Morten Olsen (handballer)

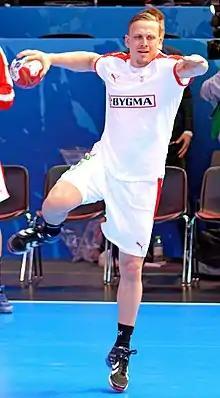
Olsen attempts a goal against Yann Genty in 2013

Morten Toft Olsen (born 11 October 1984) is a Danish handballer for Bjerringbro-Silkeborg.